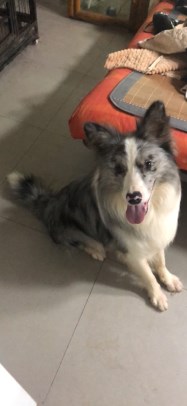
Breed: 2594-n000109-Border_collie